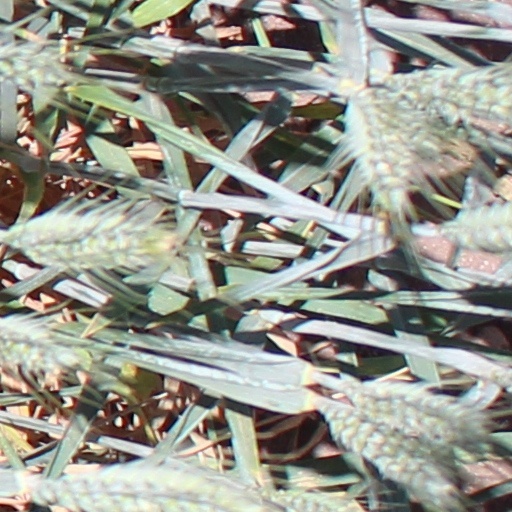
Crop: wheat